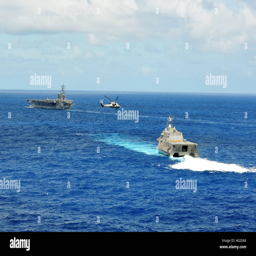
the aircraft carrier conducts maneuvers with ship type